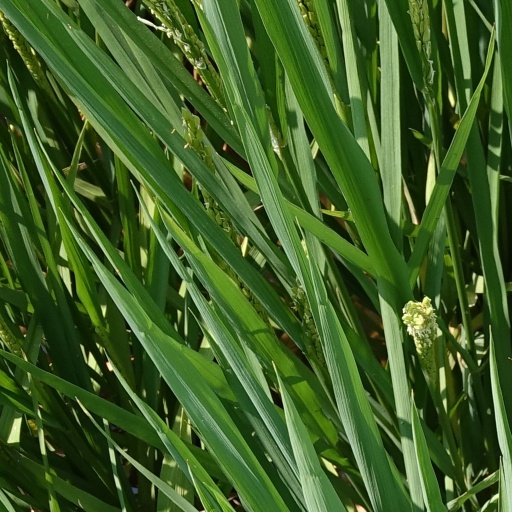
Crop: rice